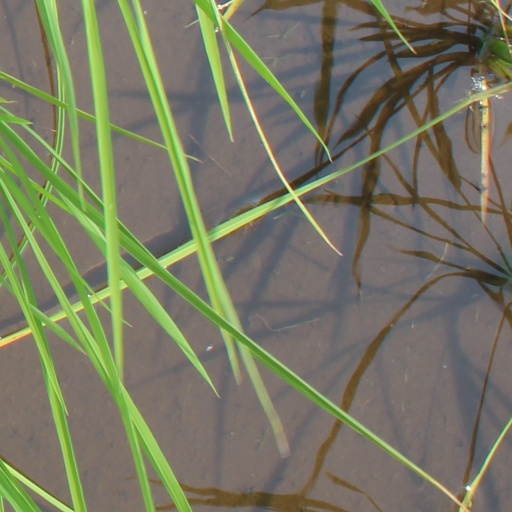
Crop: rice